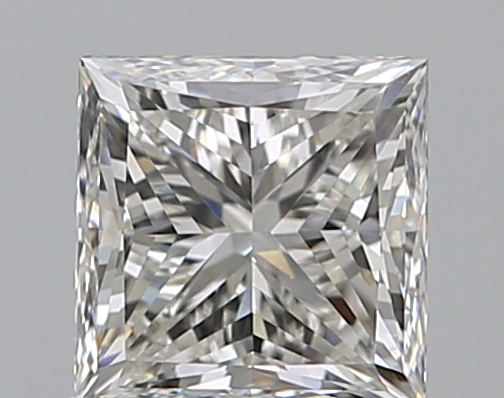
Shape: princess
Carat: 0.96
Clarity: VS1
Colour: H
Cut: VG
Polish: EX
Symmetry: VG
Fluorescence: N
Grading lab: GIA
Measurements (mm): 5.21 x 5.15 x 3.9